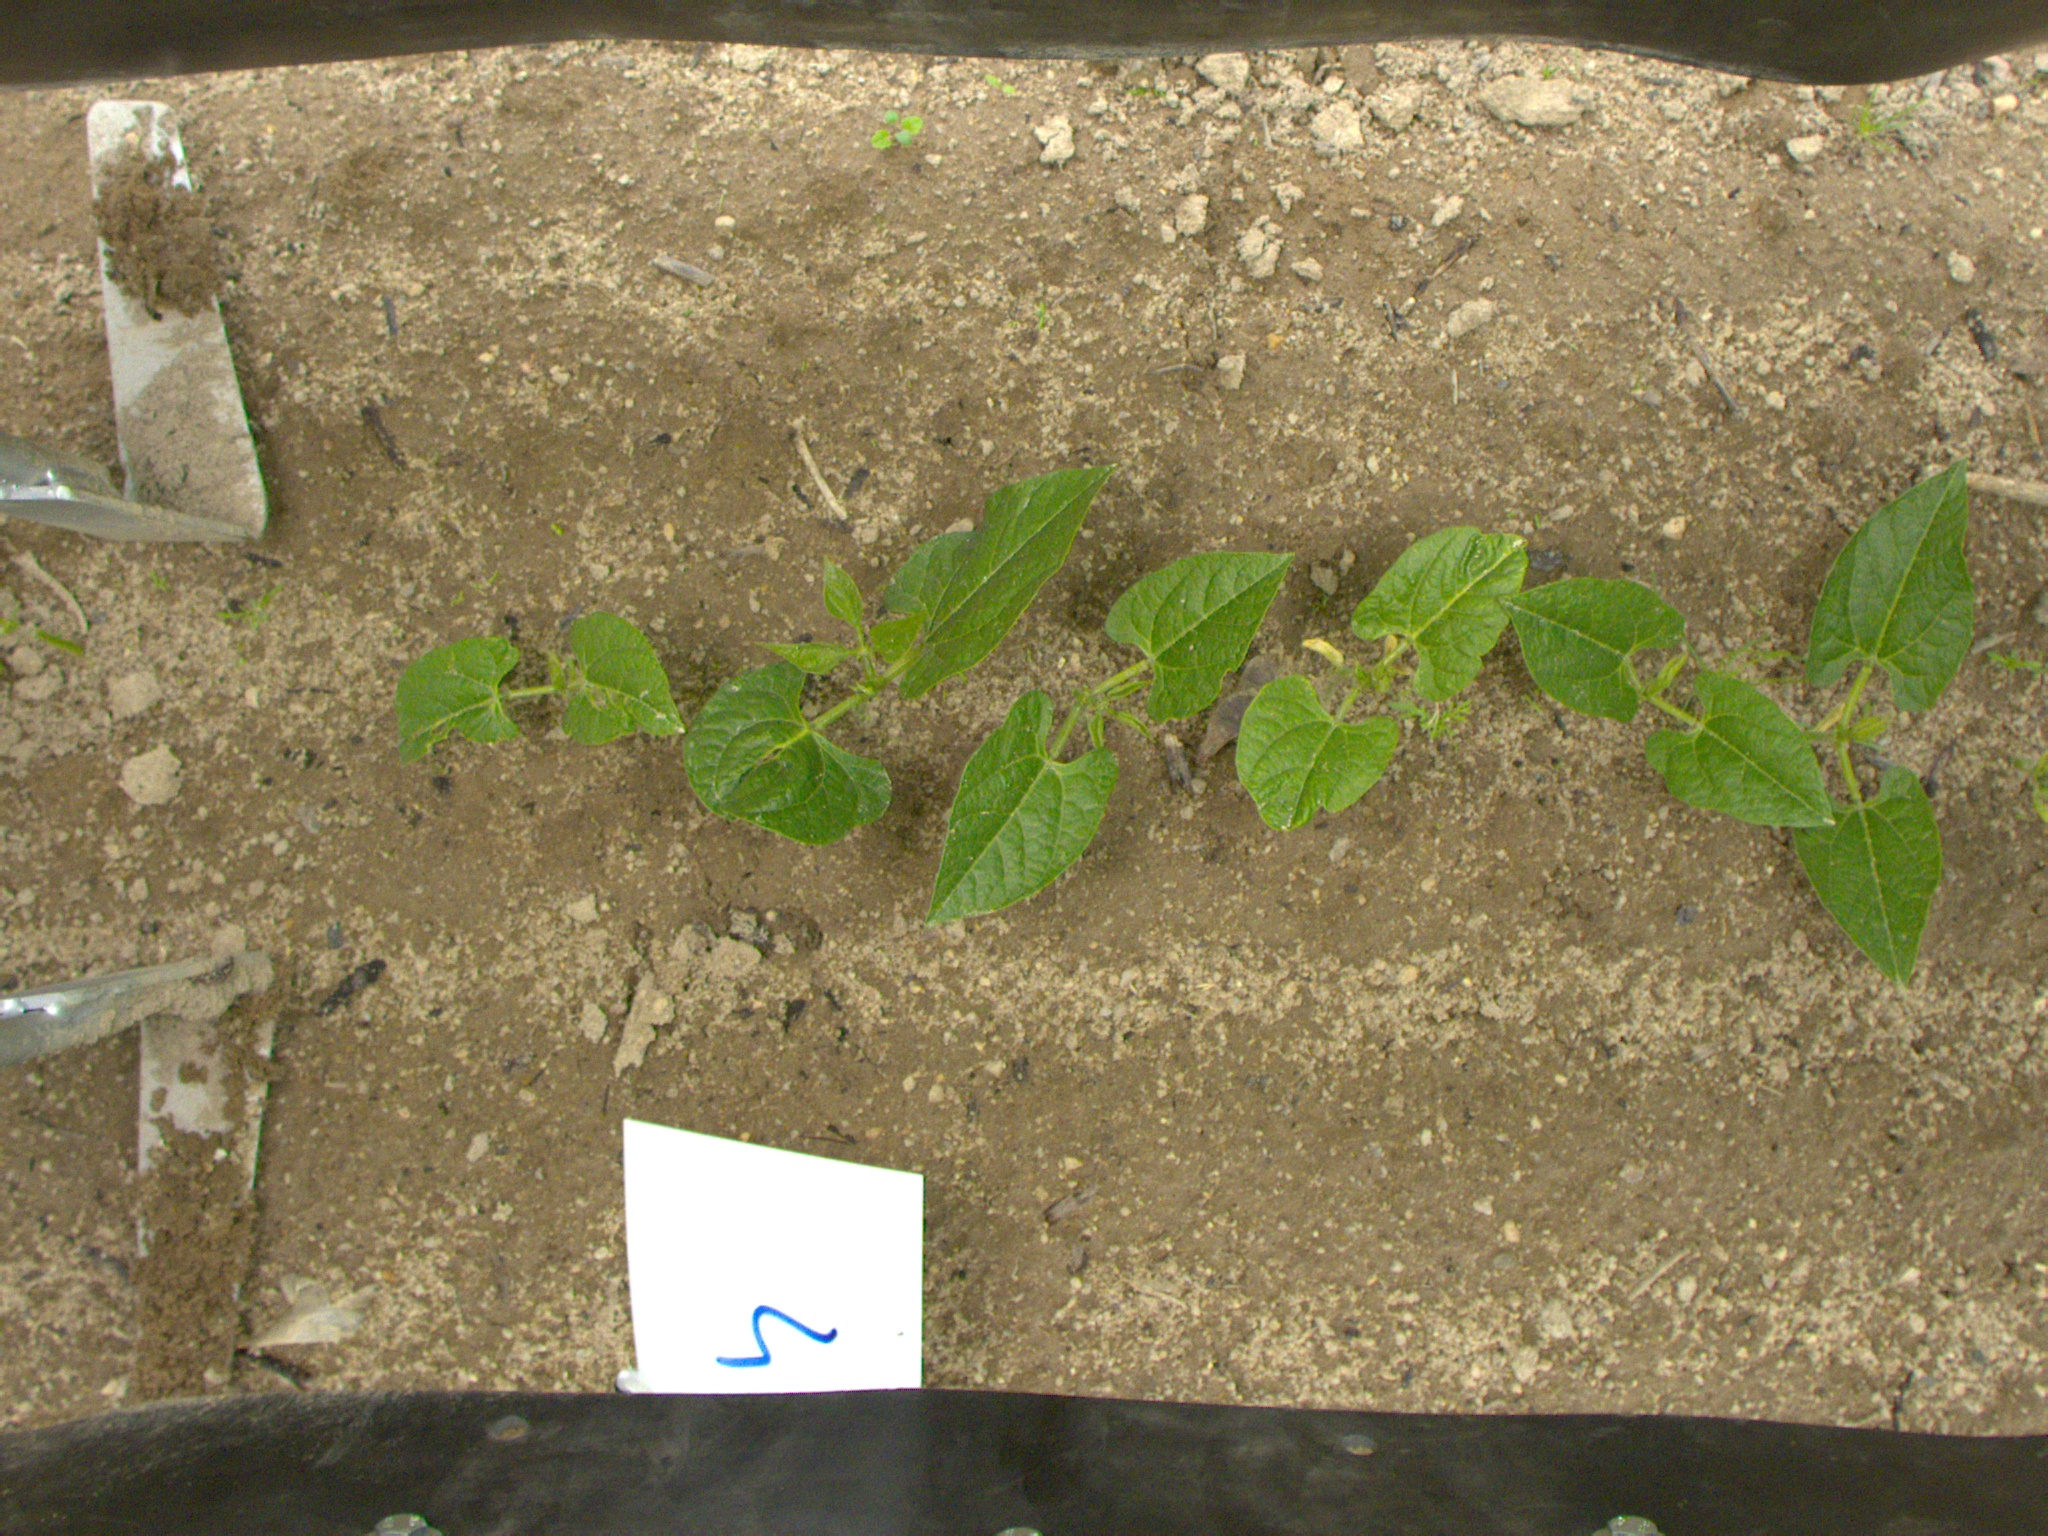
Crop: bean
Objects: bean, bean, bean, bean, bean, bean, stem_bean, stem_bean, stem_bean, stem_bean, stem_bean, stem_bean